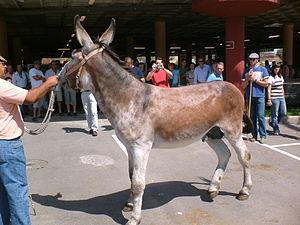
Cette page donne la liste des différentes races d'ânes issues de l'Âne commun. Elles sont classées d'après leur origine géographique.
L'âne andalou ou Anko du Perche en France est une race d'ânes originaire d'Andalousie. Ses origines sont anciennes et liées à l'Égypte. Élevé en France sous le nom d'Anko depuis les années 1990, c'est un âne de grande taille à la robe grise, principalement utilisé pour les randonnées montées ou attelées.
Le cheptel asinien de France compte 25 000 têtes réparties en plusieurs races dont 7 sont officiellement reconnues par le Ministère de l'Agriculture et les Haras nationaux :